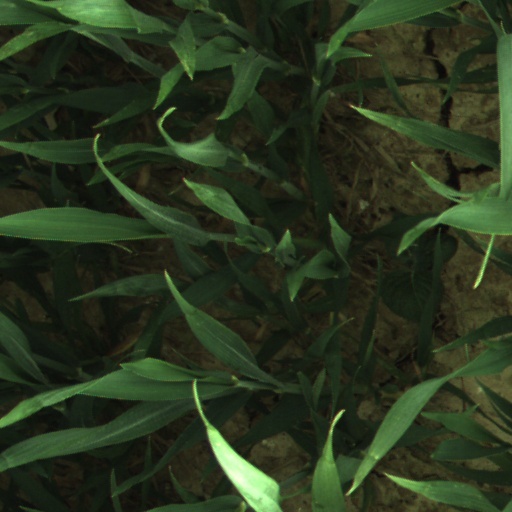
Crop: wheat